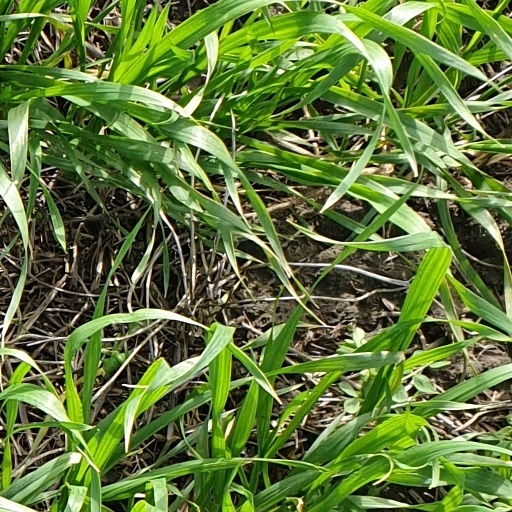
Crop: wheat